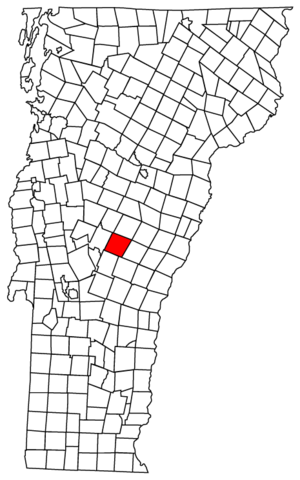
Bethel est une ville américaine située dans le comté de Windsor au Vermont. Sa population était de 2 030 au recensement de 2010.